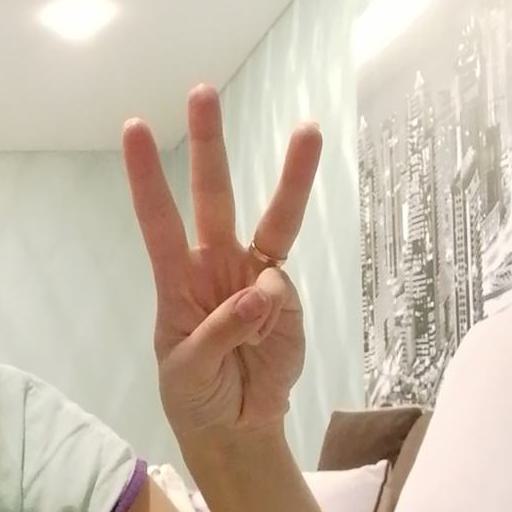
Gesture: three